Ulrik Plesner

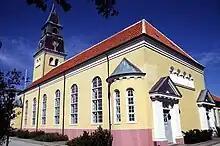
Skagen Church renovated by Ulrik Plesner in 1910

Plesner was first noted for an extension to Brøndums Hotel in Skagen which he completed in 1892. Much of his subsequent work was in Skagen where he lived for extended periods and became closely associated with the colony of artists known as the Skagen Painters. Highly respected by his colleagues, he contributed to the development of the main style of the period, Historicism. He also associated with Thorvald Bindesbøll who collaborated with him, often designing interiors in the Art Nouveau style.